Higüey

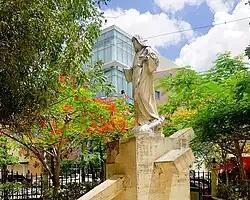
Statue in Higuey, Dominican Republic.

When European settlers invaded Hispaniola, this eastern section belonged to the Caíçimu-Higüey kingdom of Taíno Indians. Leaders included Caciques and , the female Cacique Higuanamá and other leaders, male and female. This area became the last to be conquered by the Spanish. Juan de Esquivel led the conquest in 1503, a year after the brutal Nicolás de Ovando was appointed the new colony's governor. He assigned Esquivel to subjugate the area, justifying the assignment as payback for a Taino attack (led by Cotubanamá) on 8 Spanish sailors, which was in turn revenge for Spaniards who slaughtered the Cacique of nearby Saona for sport, setting a battle Mastiff to attack him as he was loading traded cassava bread on a barge.